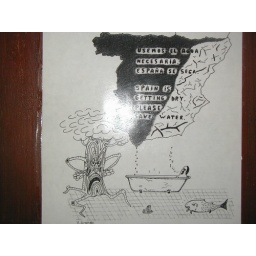
This poster was in the hotel bathroom to discourage the overuse of water. I still see this tree in my nightmares.